Mount Zion Abbey

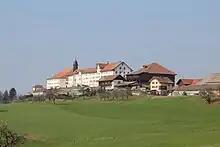
Mount Zion Abbey

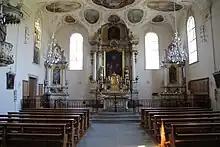
Interior of the Abbey Church

Mount Zion Abbey is a Premonstratensian nuns' abbey in the municipality of Gommiswald in the canton of St. Gallen in Switzerland. It is designated as part of the Inventory of Swiss Heritage Sites.